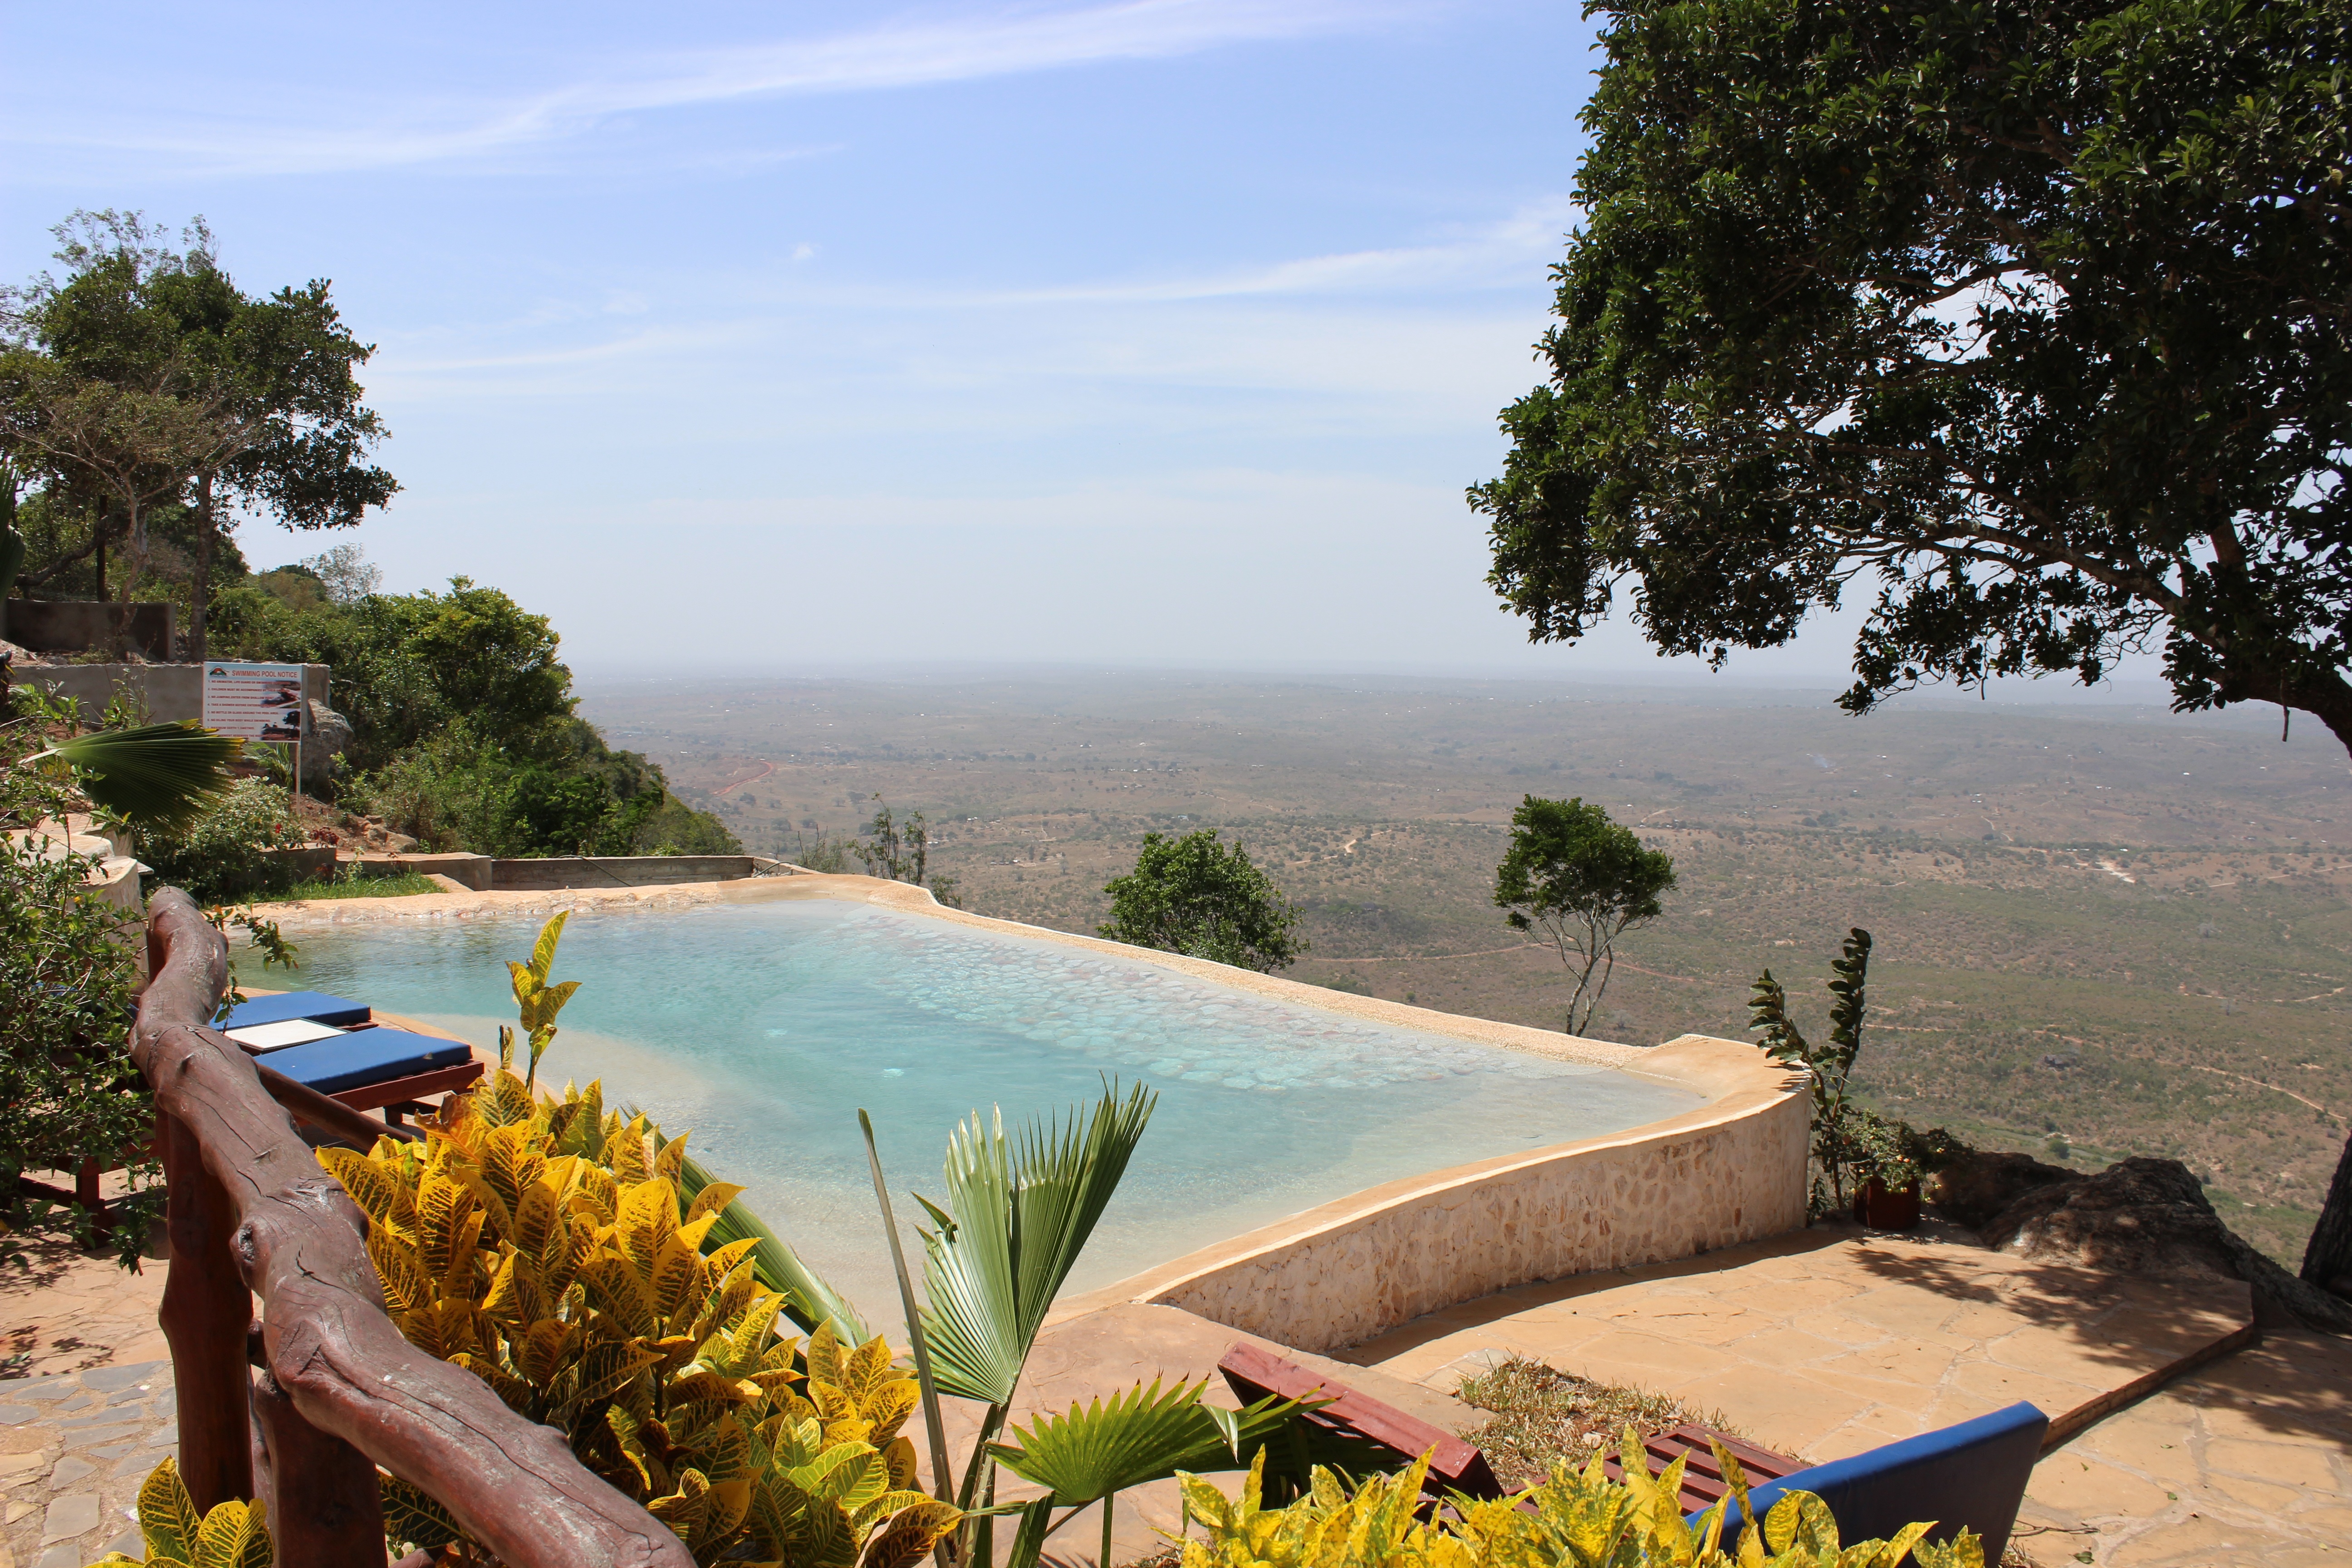
beach, sea, coast, villa, desert, vacation, pool, swimming pool, africa, lagoon, bay, tourism, resort, estate, kenya, arecales